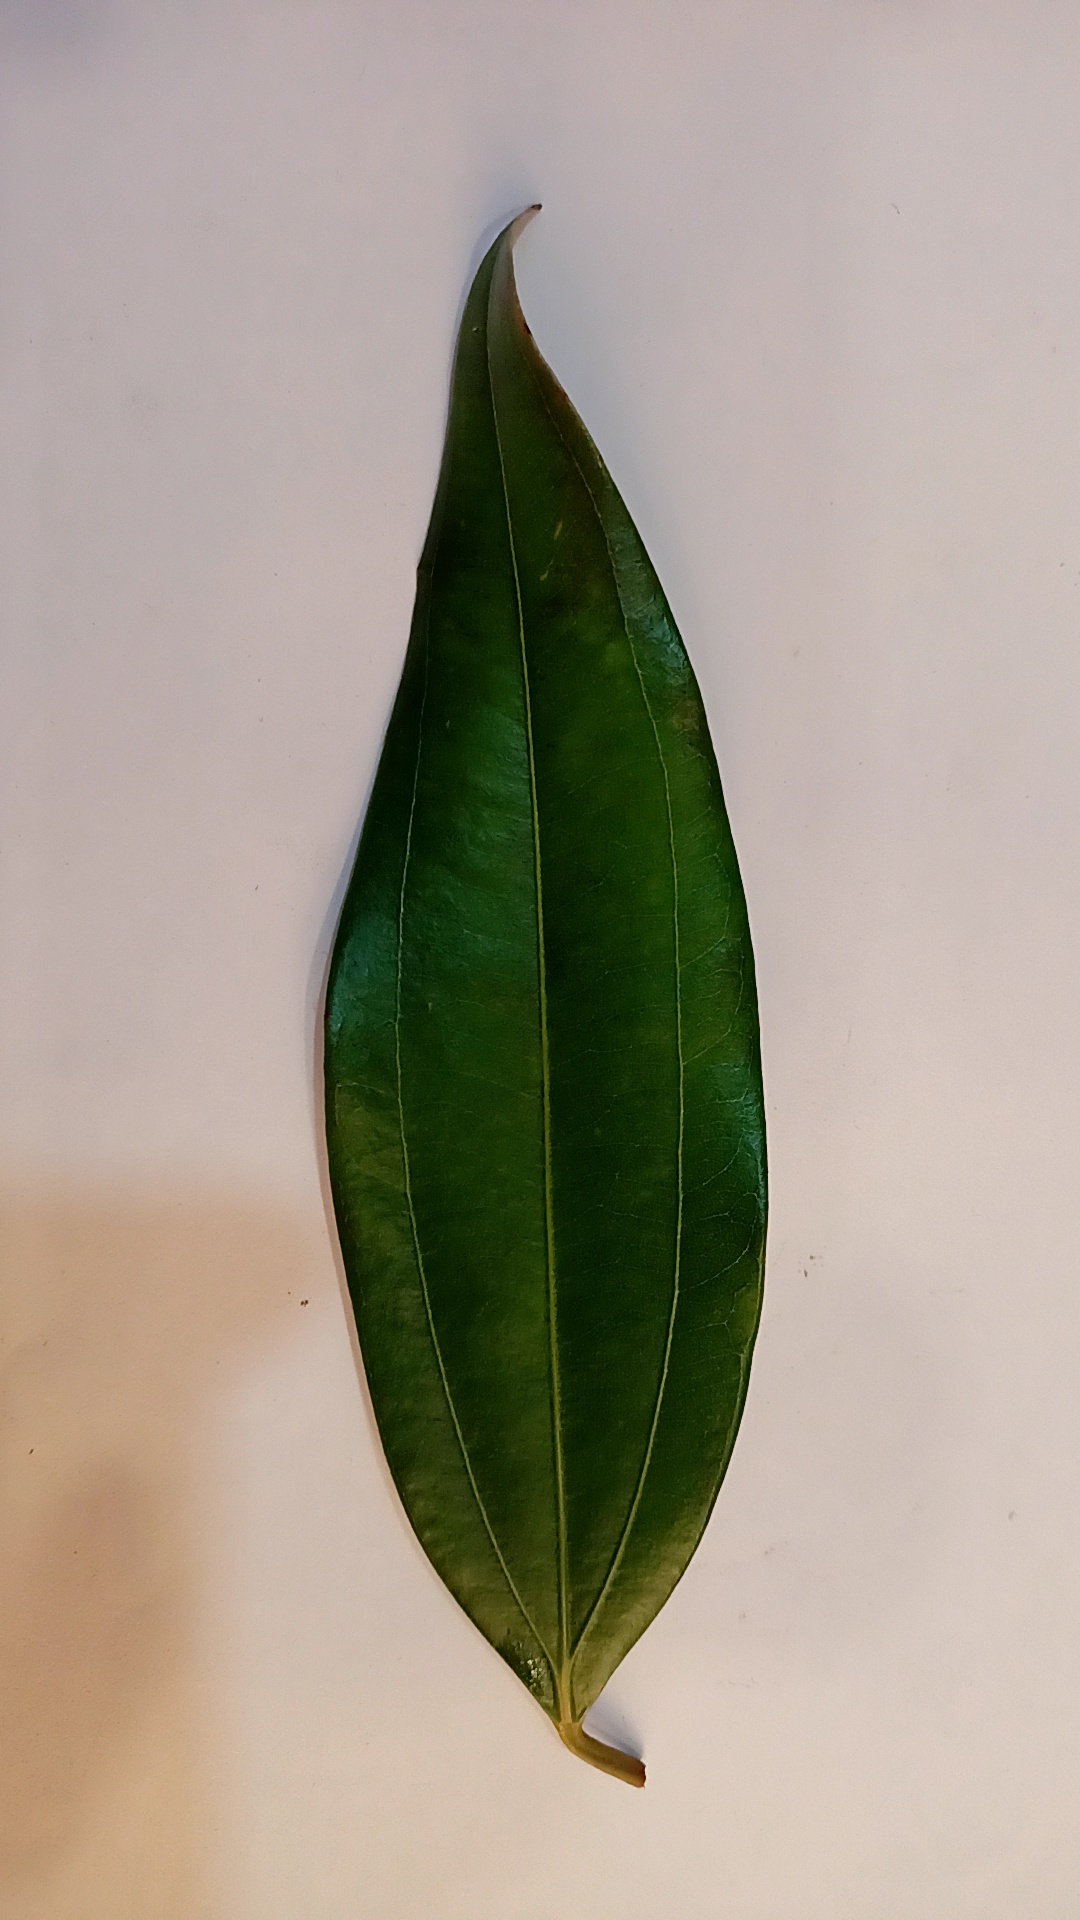
Label: Healthy